Zofia Atteslander

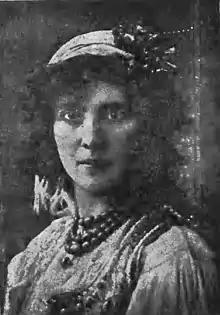
Zofia Atteslander

Zofia Atteslander (12 March 1874 in Luborzyca – c. 1928 in Berlin) was a Polish painter, active from 1889–1928 in inter alia Berlin, Paris and Wiesbaden.